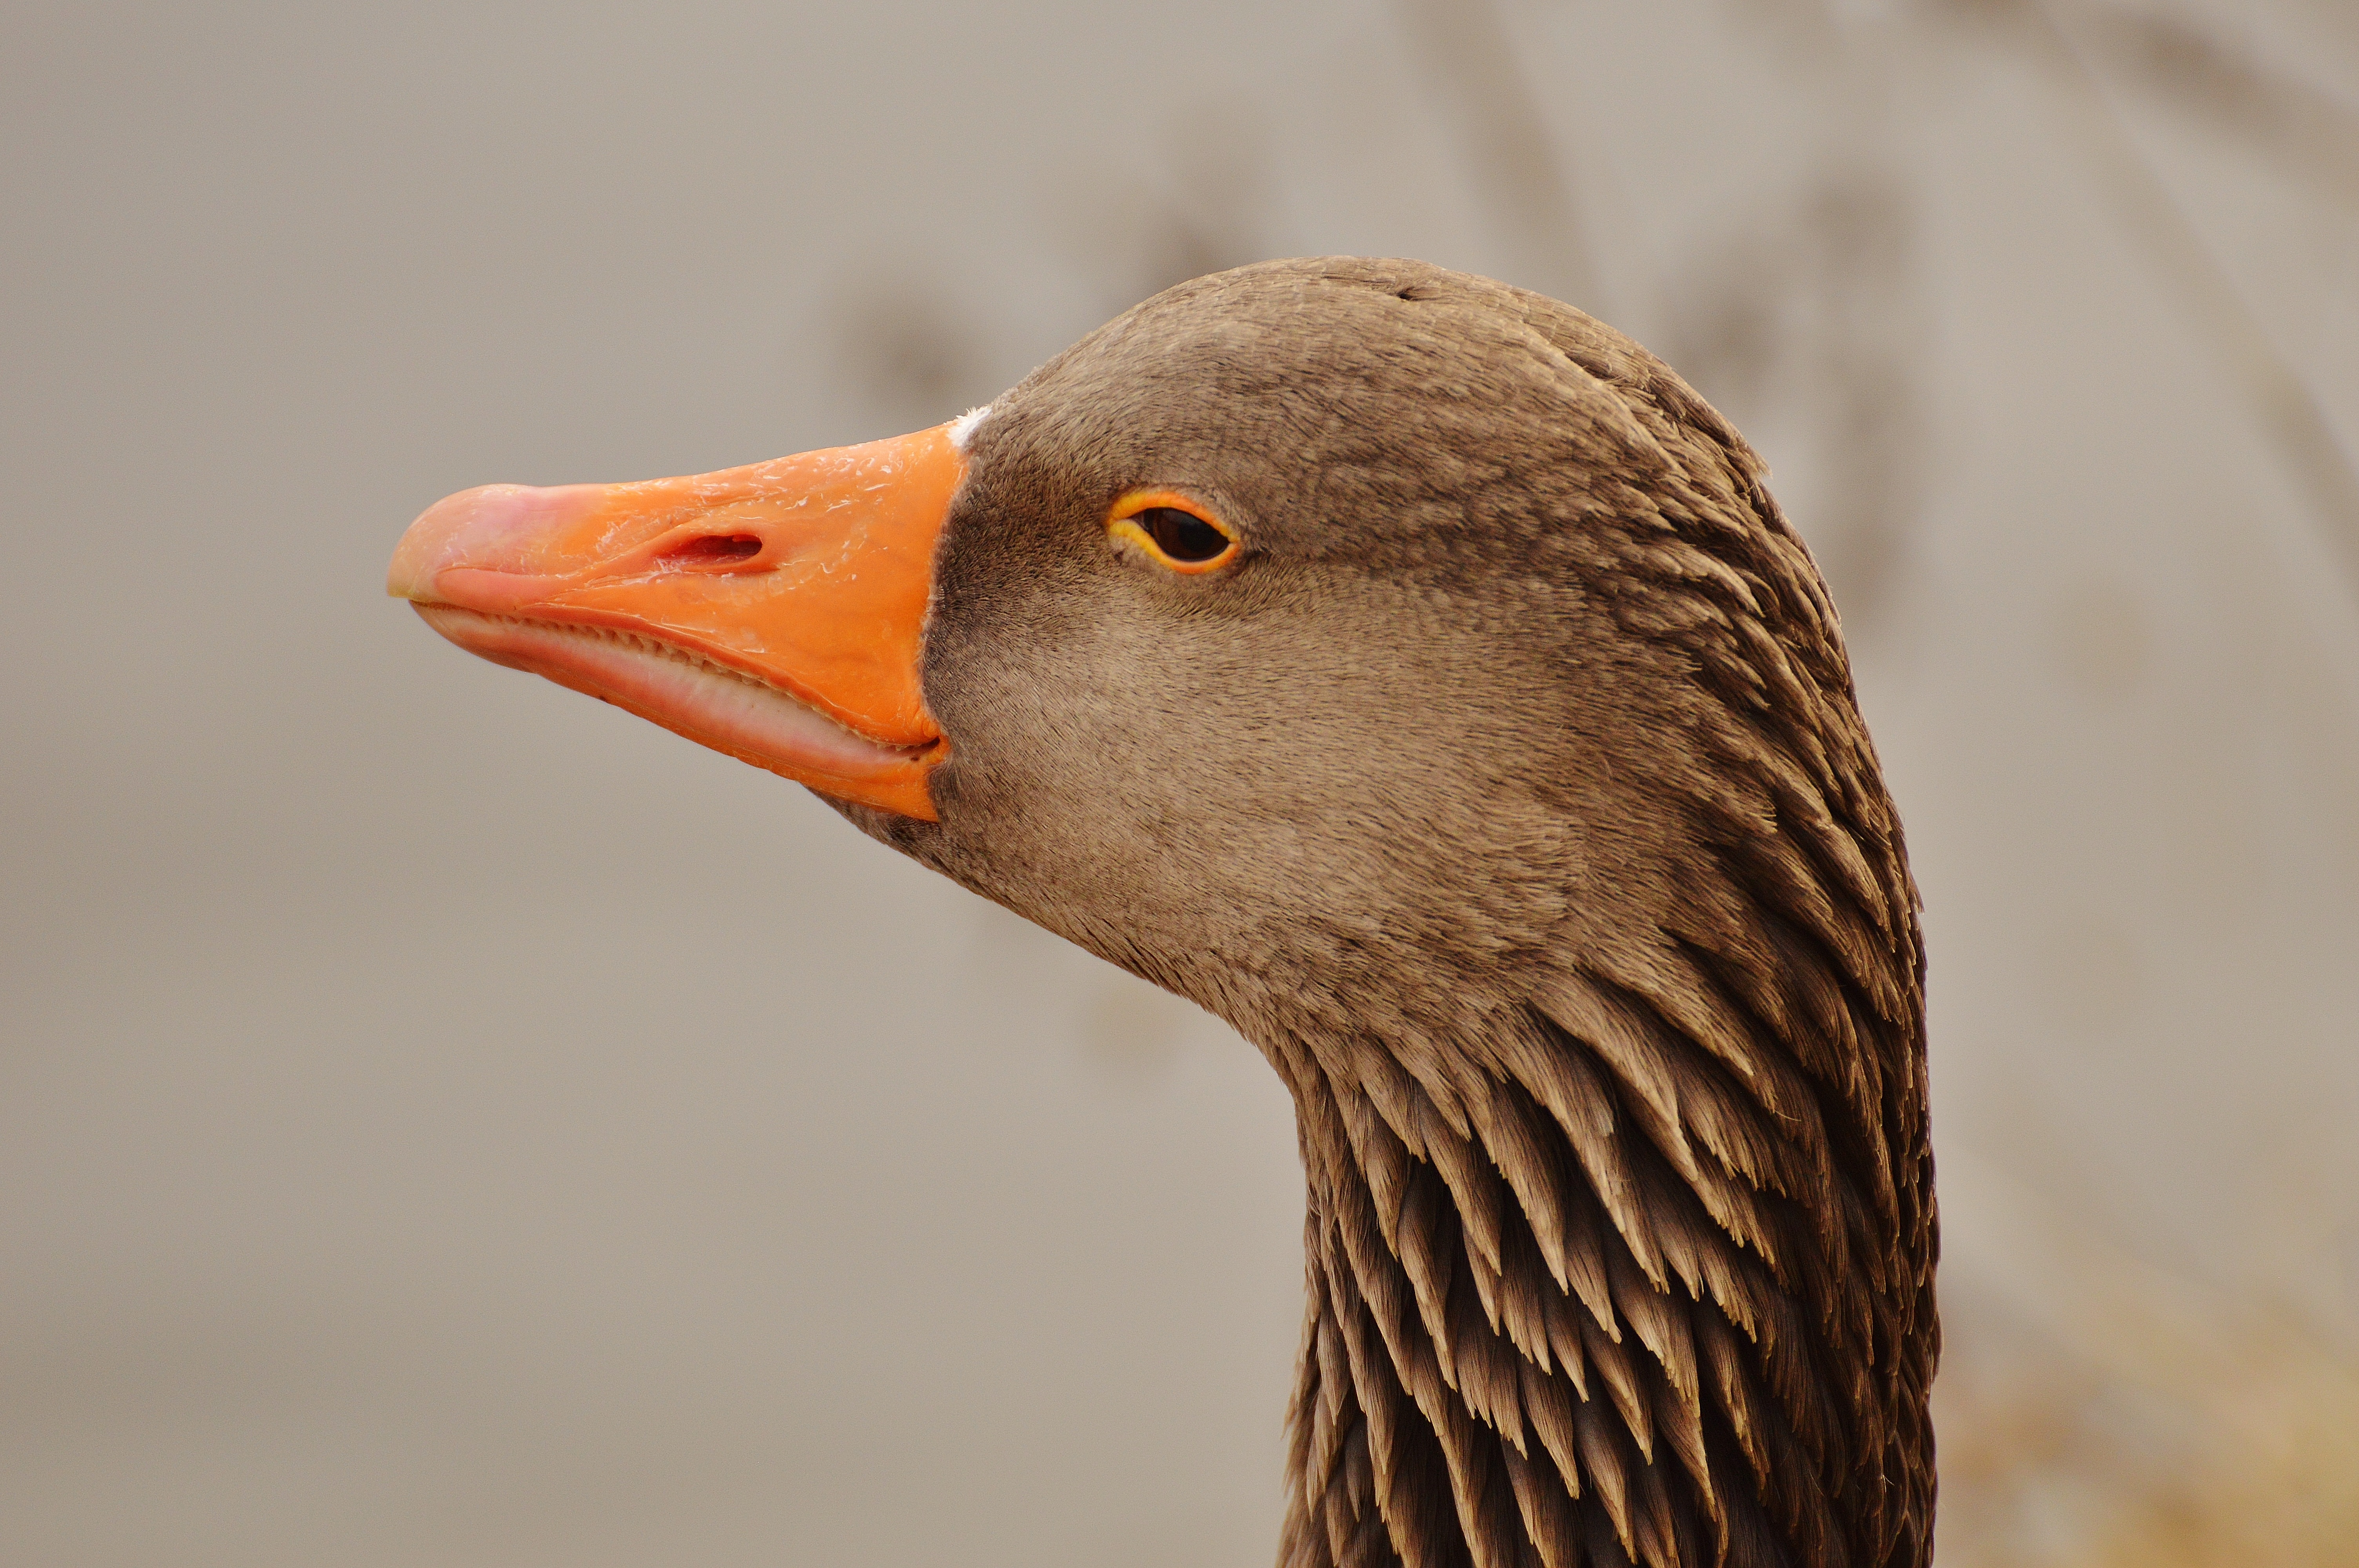
nature, bird, wing, animal, wildlife, beak, feather, fauna, plumage, poultry, close up, duck, head, goose, vertebrate, bill, waterfowl, water bird, mallard, ducks geese and swans